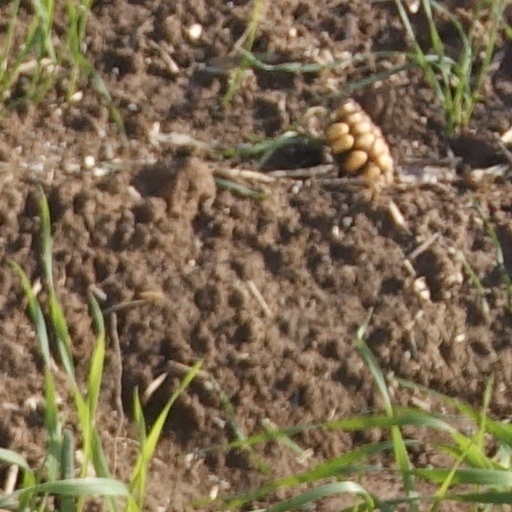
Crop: wheat